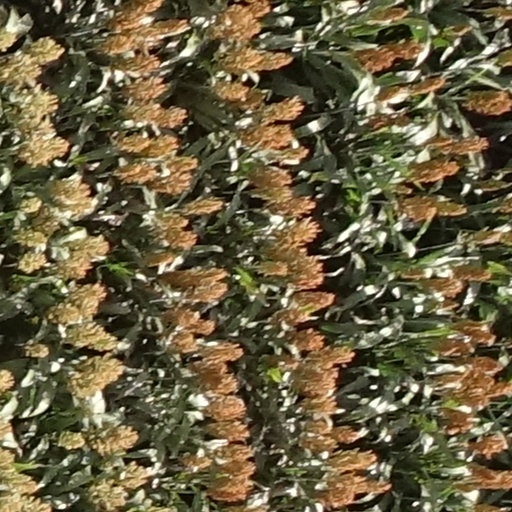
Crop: sorghum